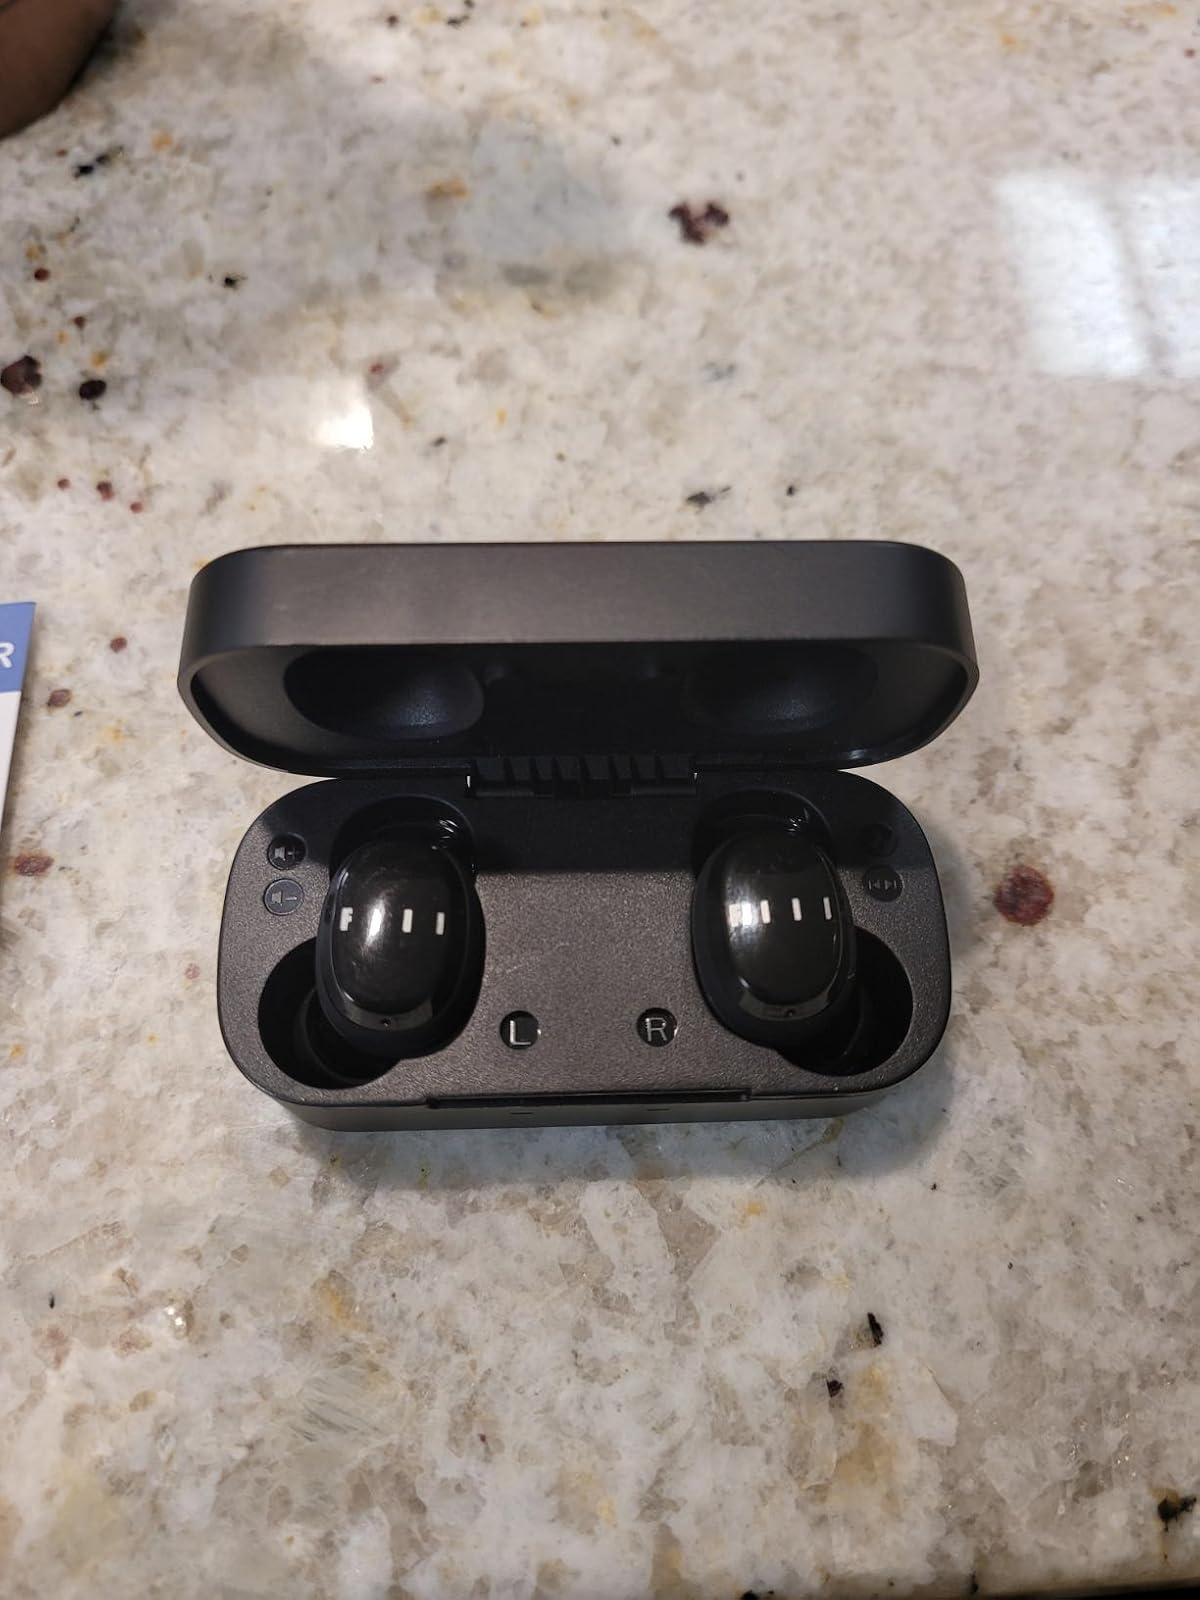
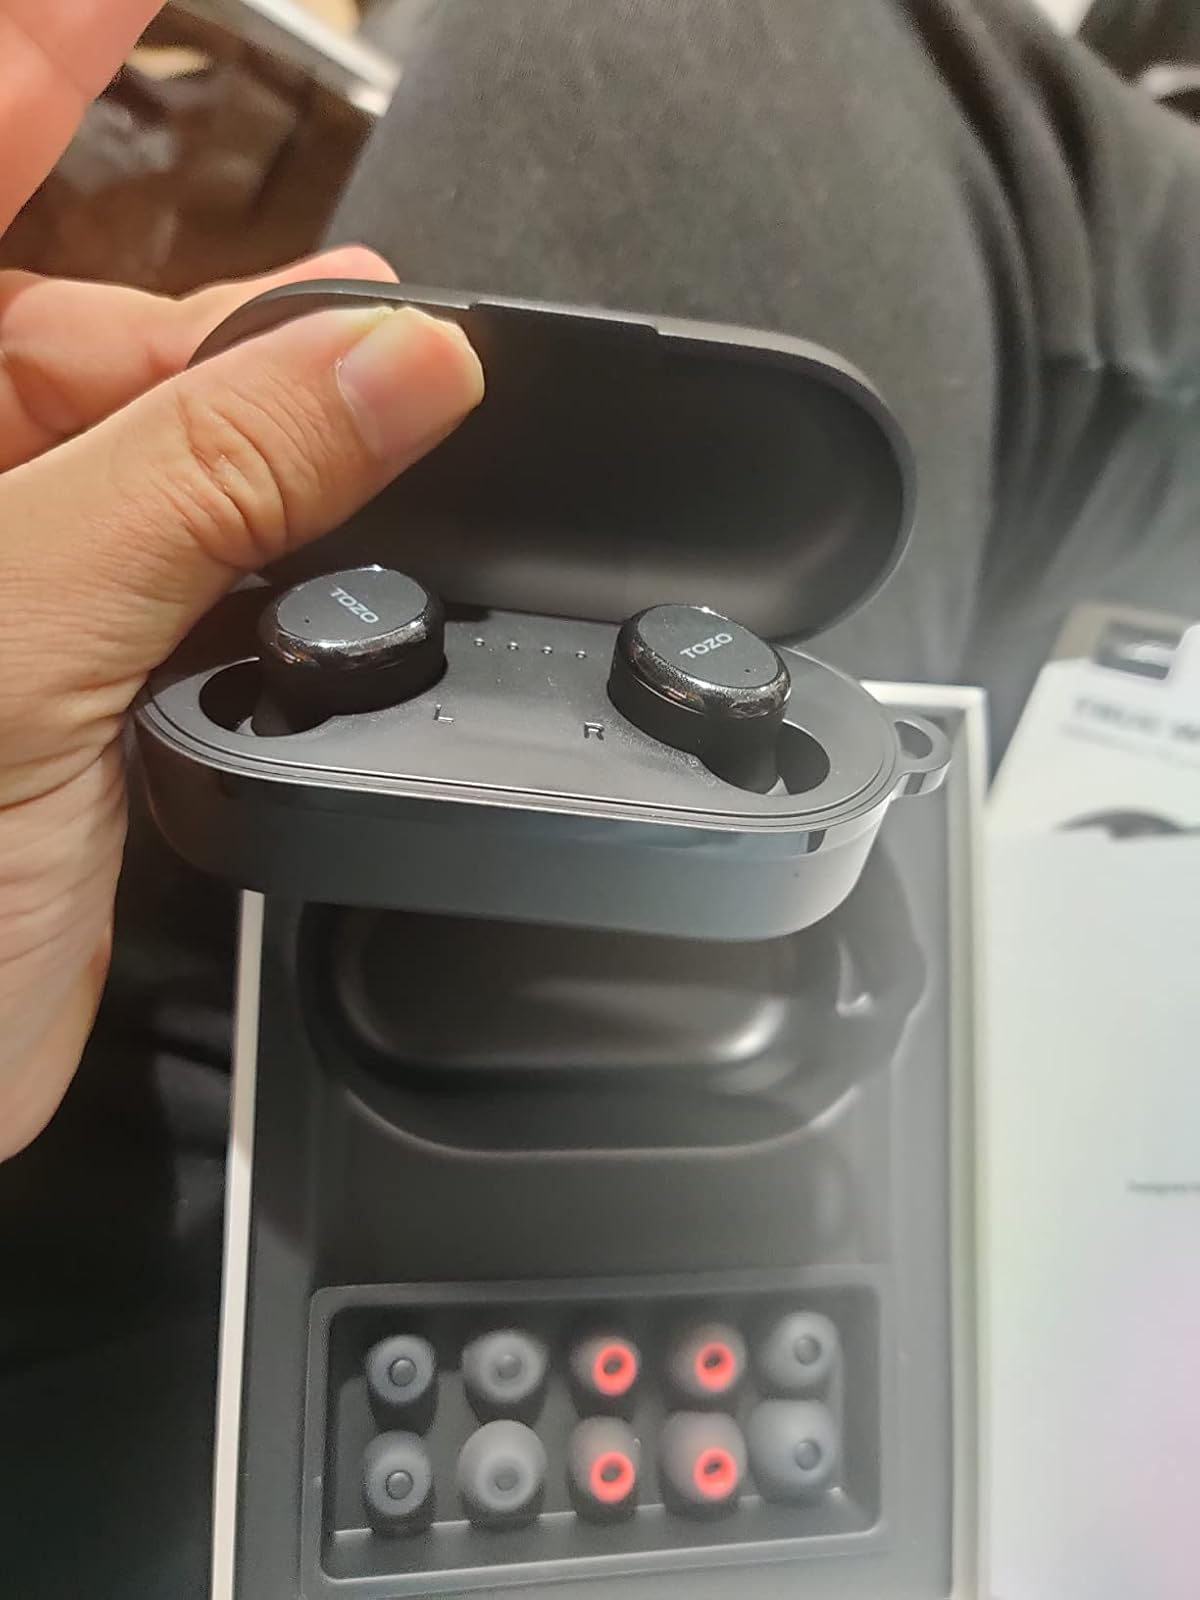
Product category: earbuds
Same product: no